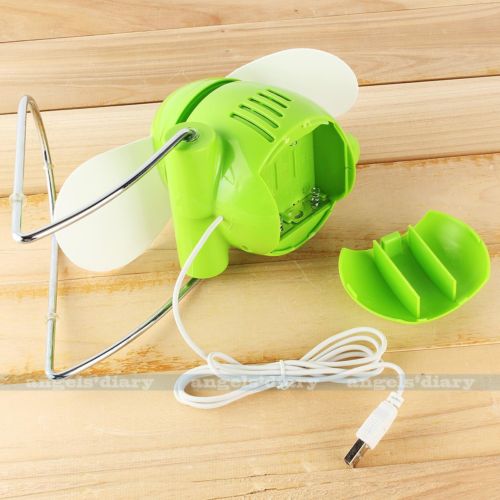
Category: fan